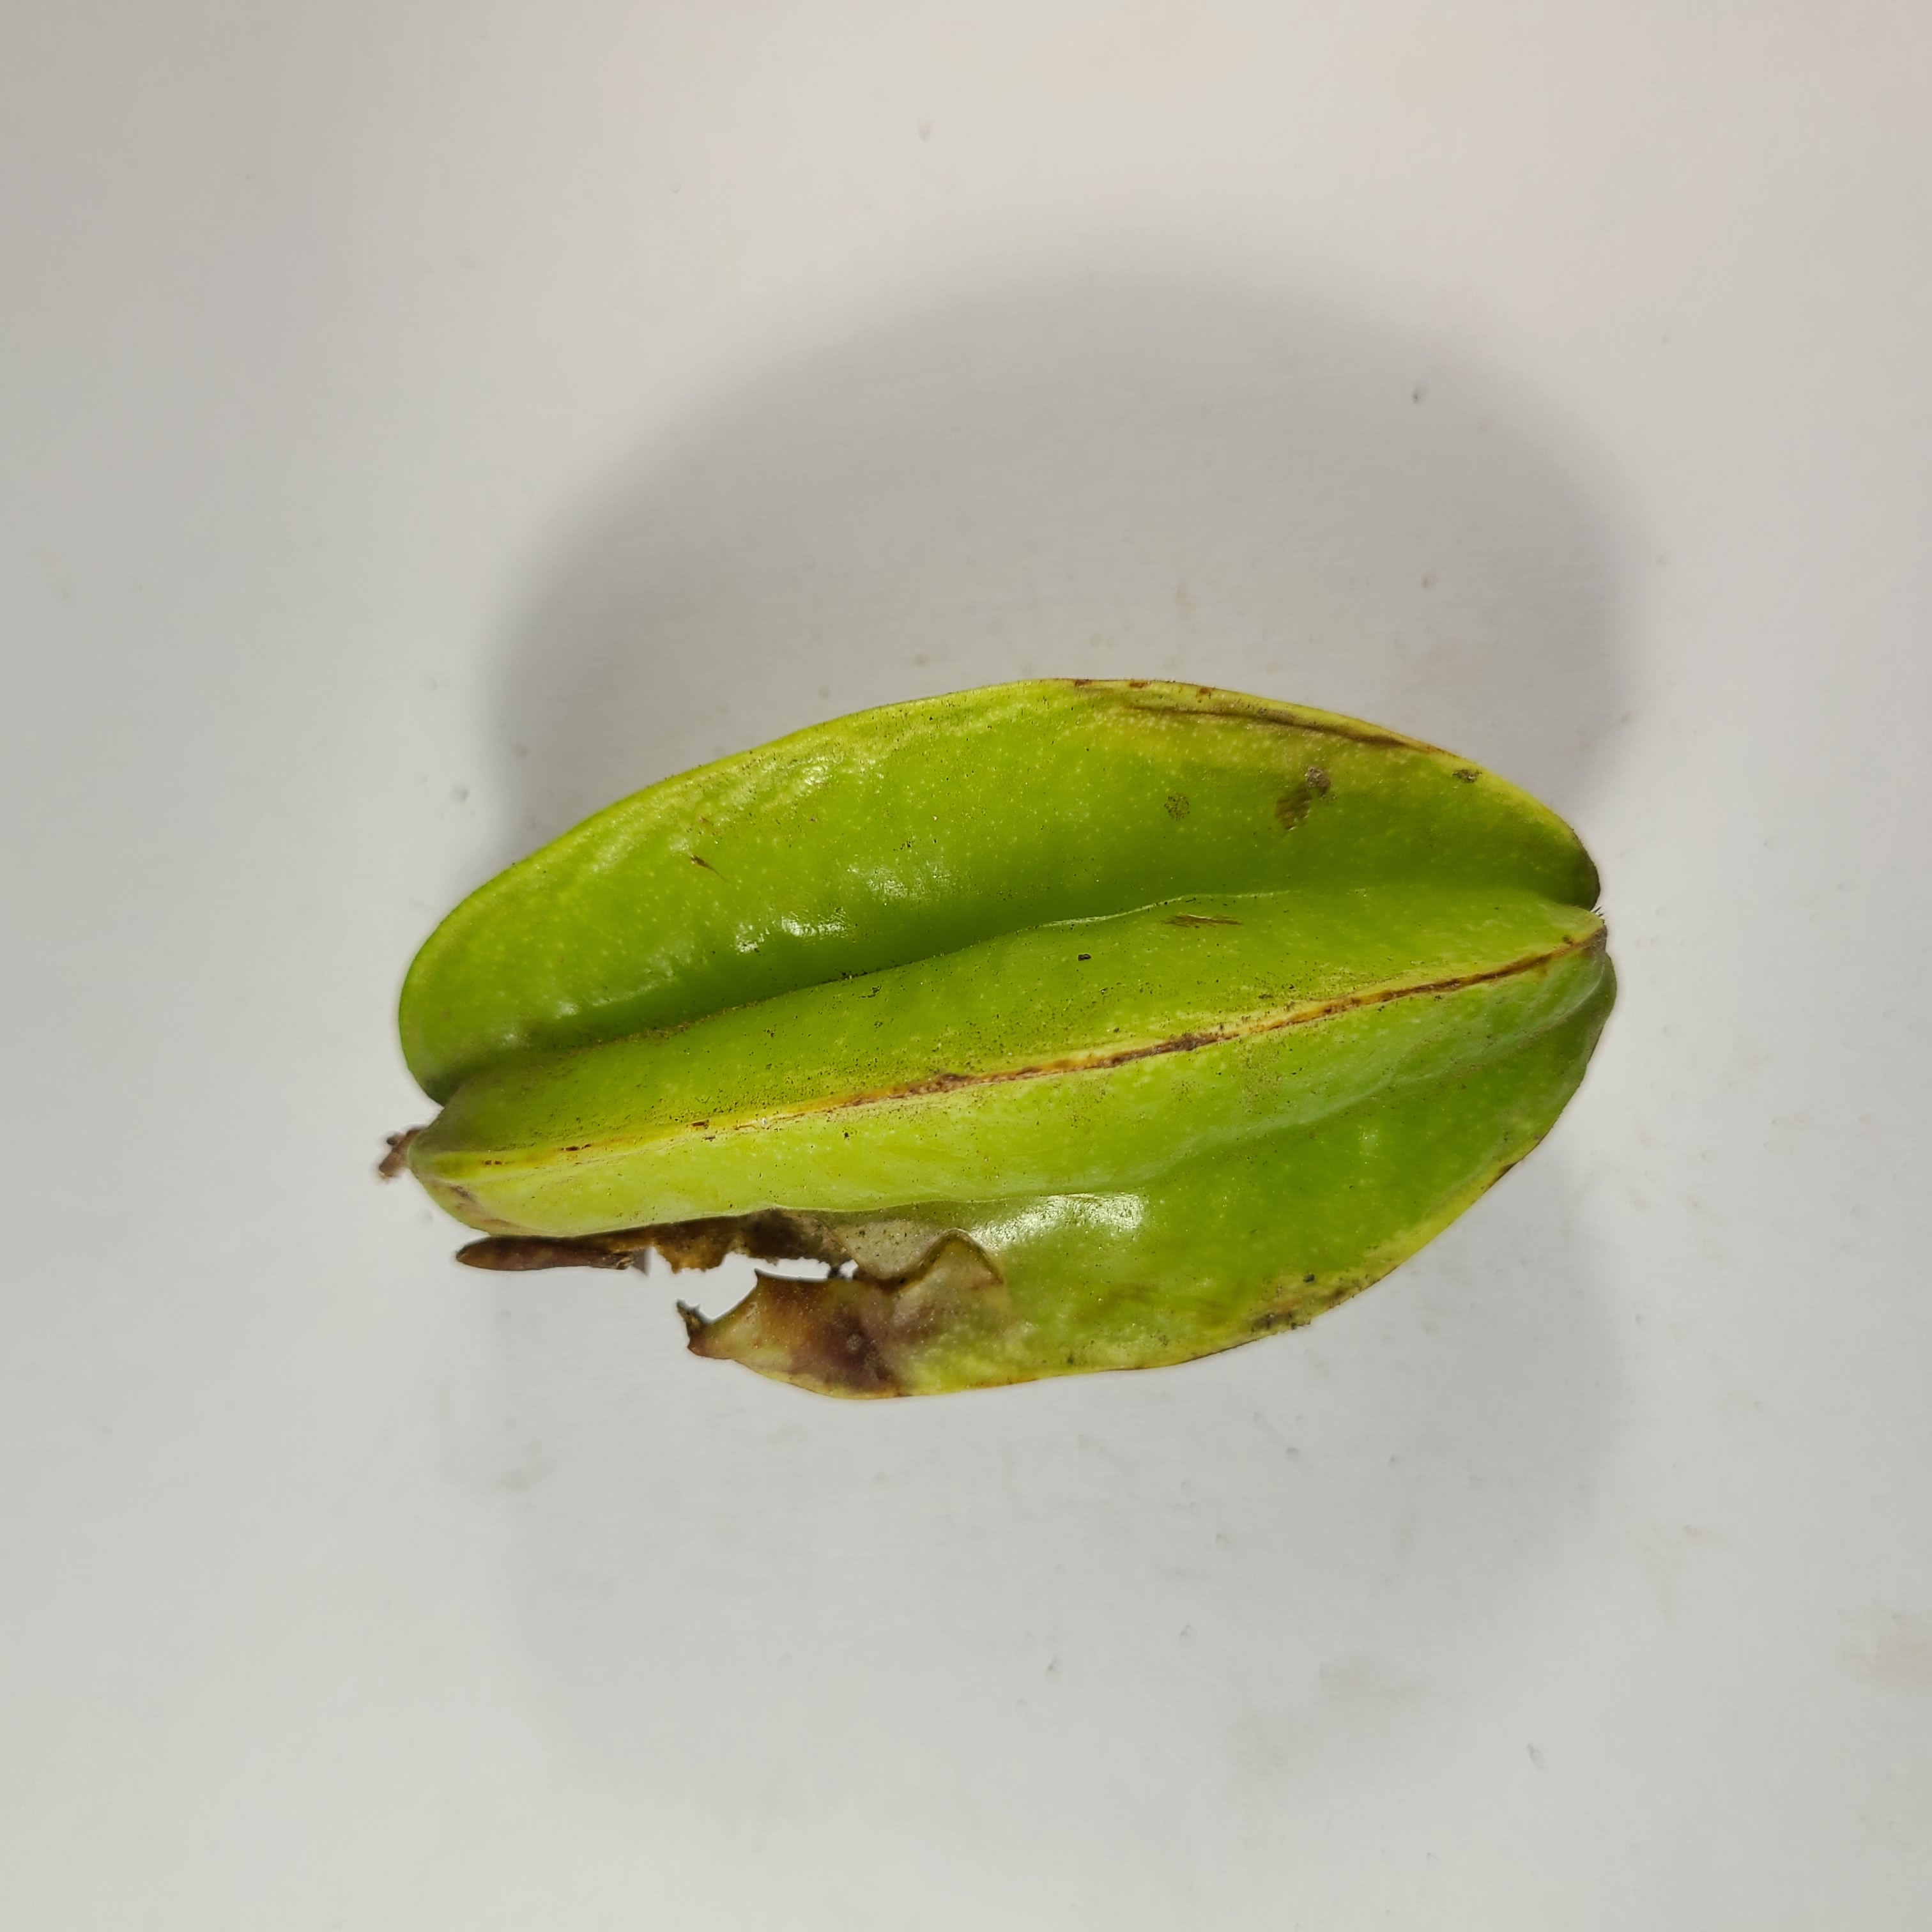
Label: Unhealthy Fruits